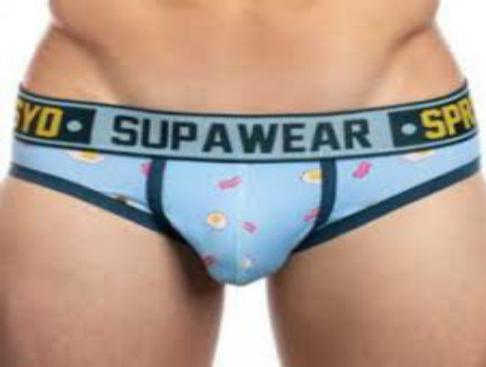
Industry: Clothes